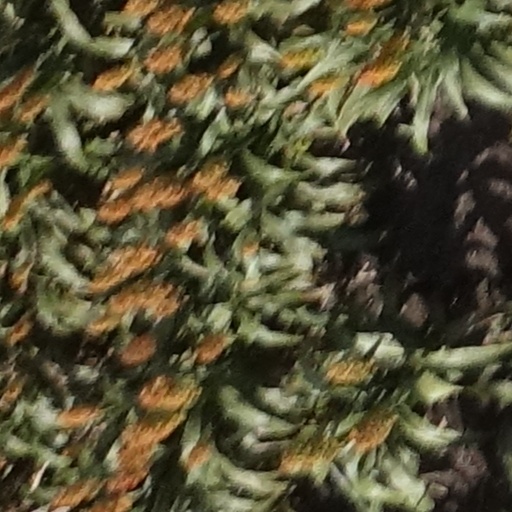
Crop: sorghum